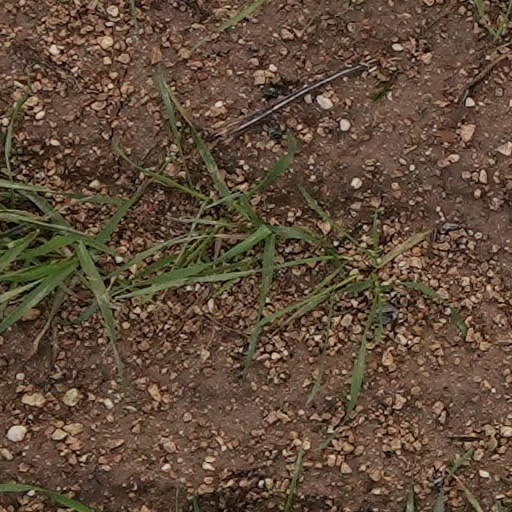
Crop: wheat